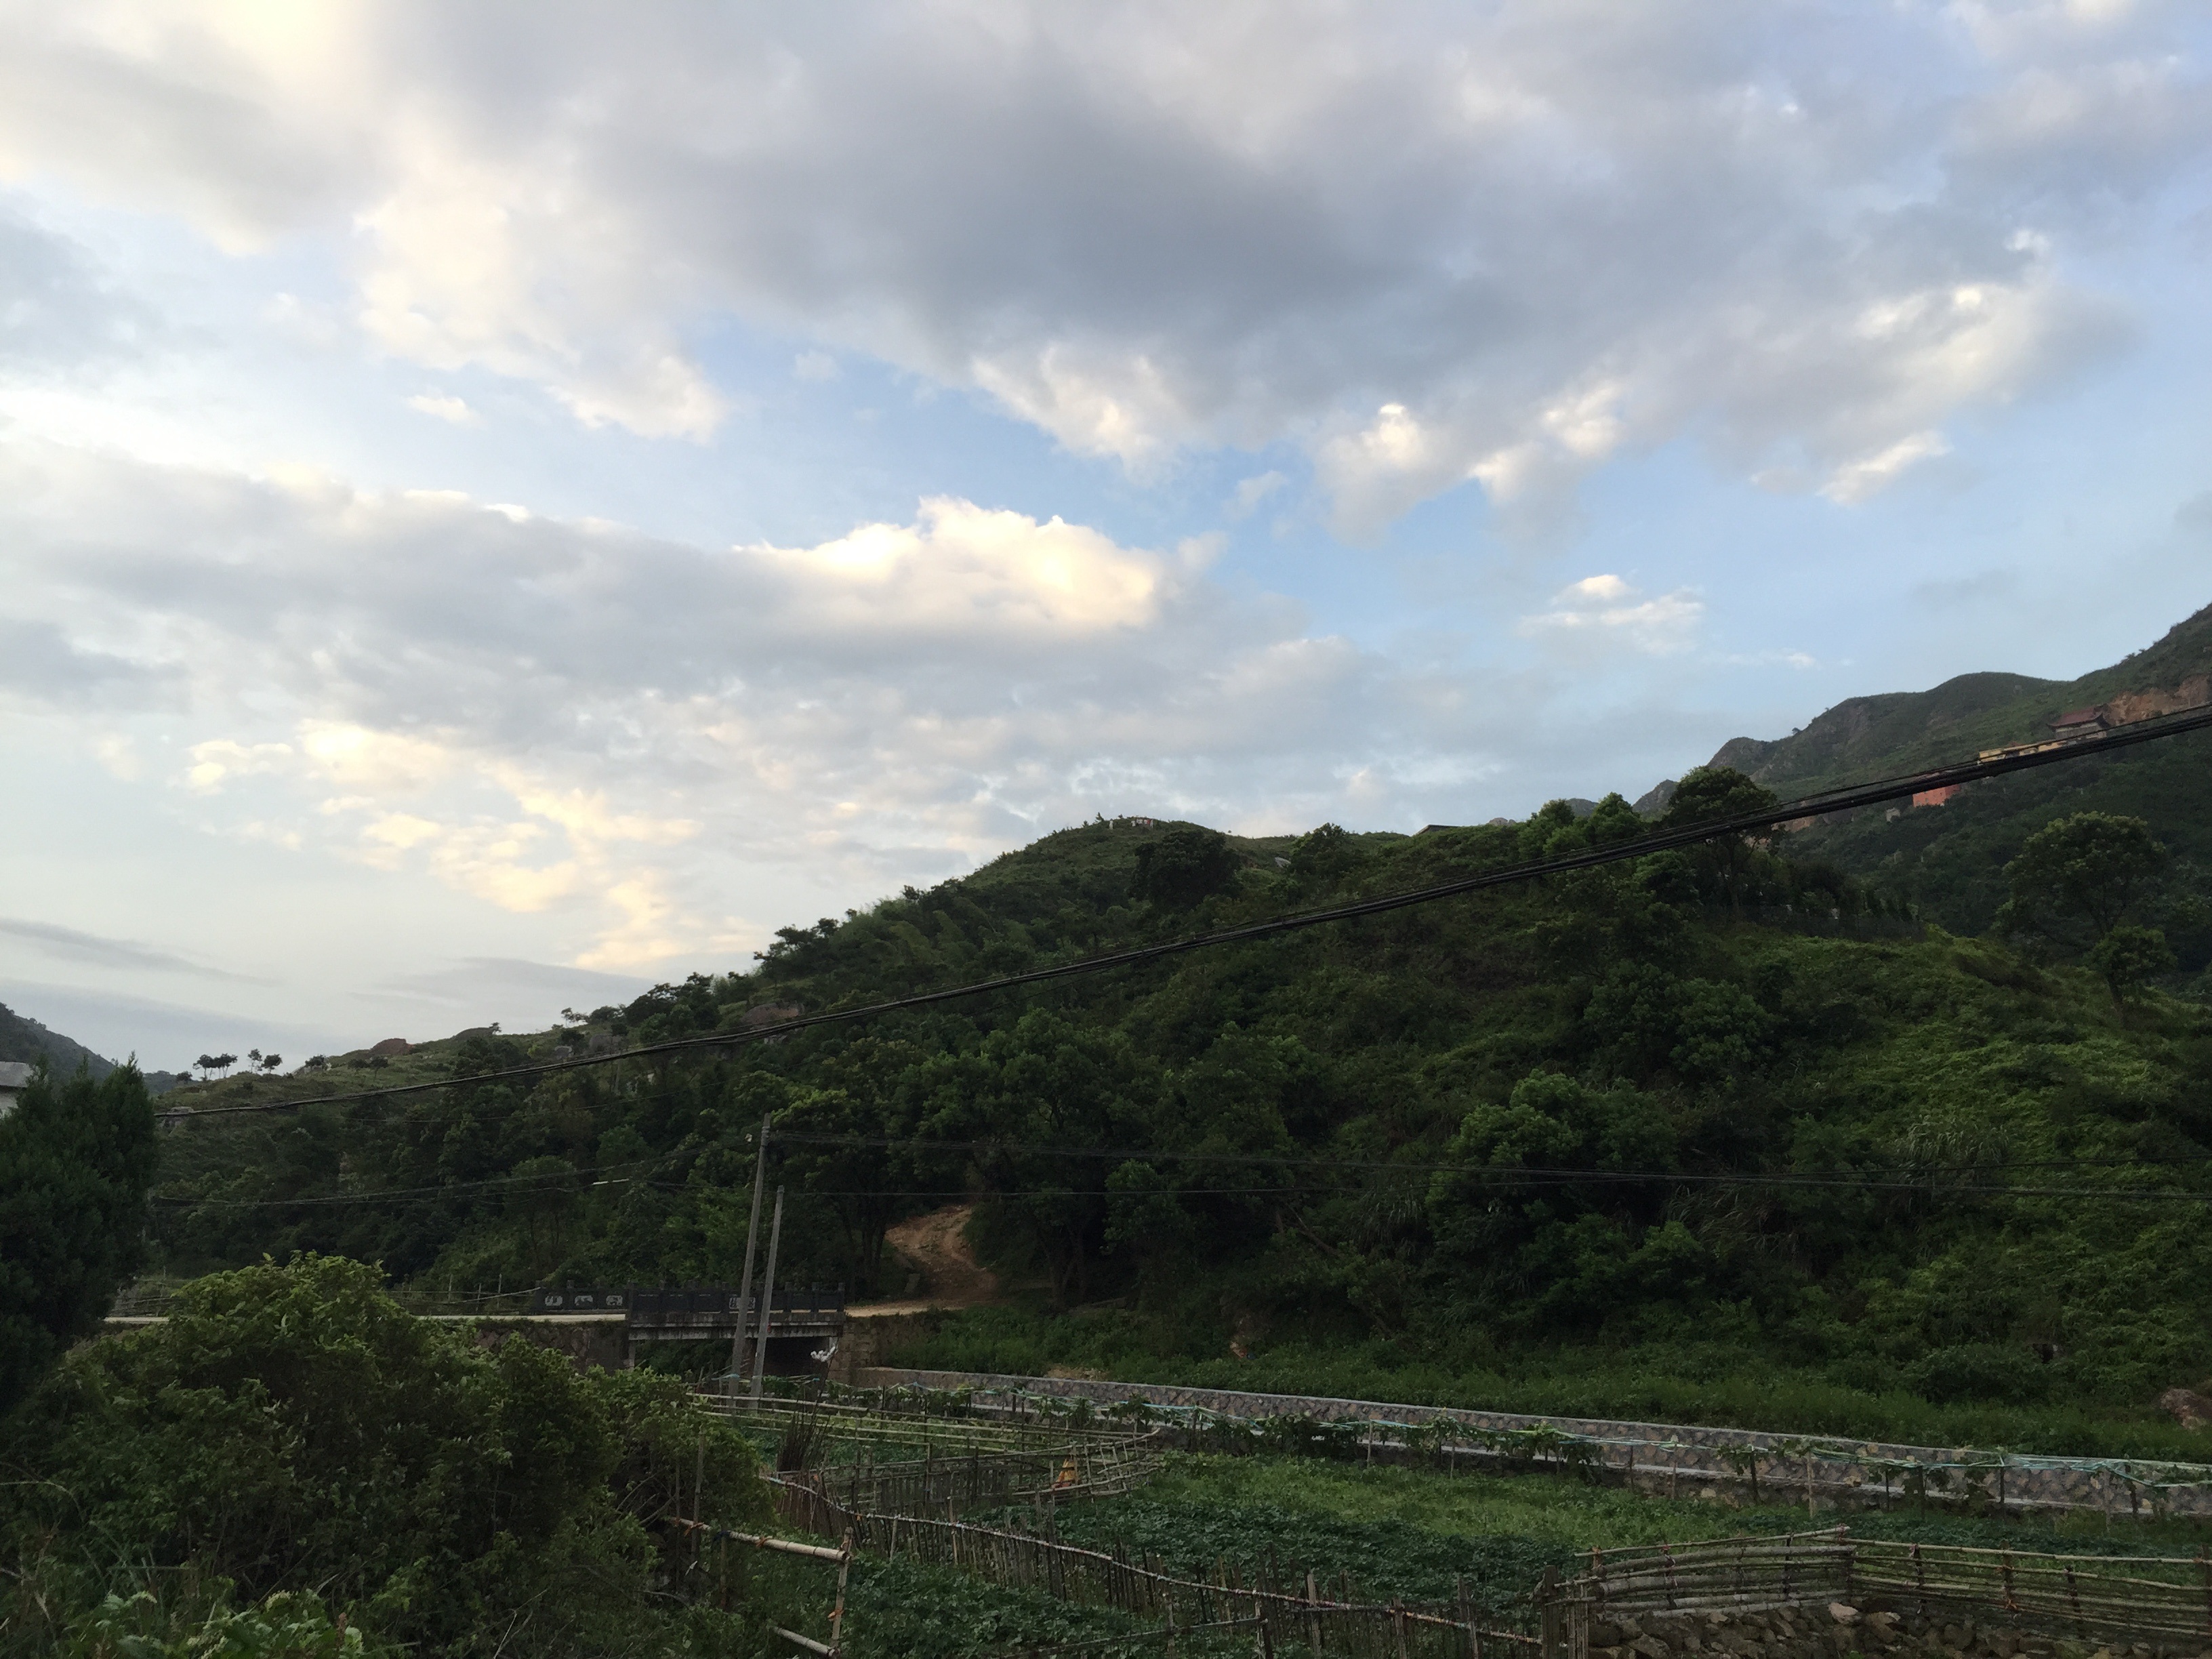
landscape, mountain, cloud, sky, hill, valley, mountain range, reservoir, highland, clouds, infrastructure, plateau, rural area, jiangnan, landform, geographical feature, mountainous landforms